2016 in the Philippines

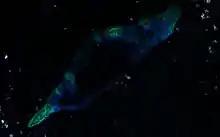
A satellite captured image of the Kagitingan Reef, internationally known as Fiery Cross Reef.

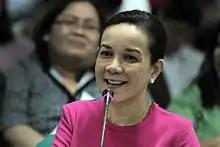
Senator and Presidential candidate Grace Poe-Llamanzares was filed with disqualification cases due to allegations of not meeting the requirements provided by the Constitution.

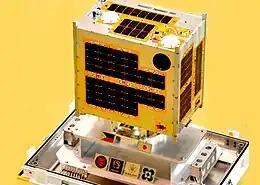
"Diwata-1", the first Philippine satellite built and designed by Filipino scientists.

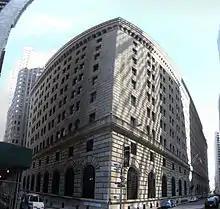
Five transactions issued by hackers, worth $101 million and withdrawn from a Bangladesh Bank account at the Federal Reserve Bank of New York, succeeded, with $20M traced to Sri Lanka (since recovered) and $81M to the Philippines.

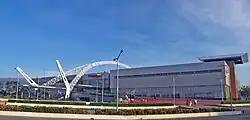
The Cebu International Convention Center was the subject of the graft charges filed by Third District of Cebu Representative Gwendolyn Garcia.

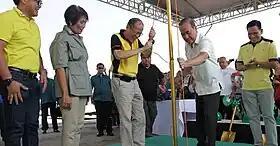
President Aquino in the groundbreaking ceremony of Clark Green City.

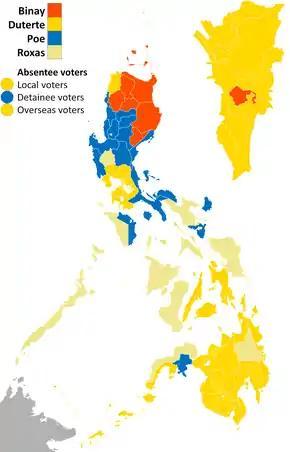
Provincial and city breakdown of presidential race 2016.

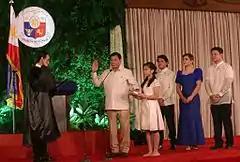
Rodrigo Duterte takes his oath of office as the 16th President of the Philippines.

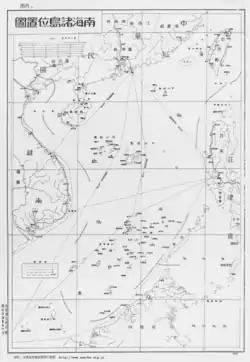
China's nine-dotted line claim over the South China Sea, 1947

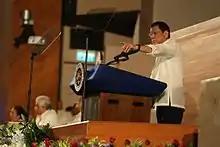
Duterte delivers his first State of the Nation Address, July 25, 2016

On August 26, 2015, the government announced at least 19 Philippine holidays for 2016 as declared by virtue of Proclamation No. 1105, series of 2015. Note that in the list, holidays in "italics" are "special non-working holidays," those in bold are "regular holidays," and those in non-italics and non-bold are "special holidays for schools."